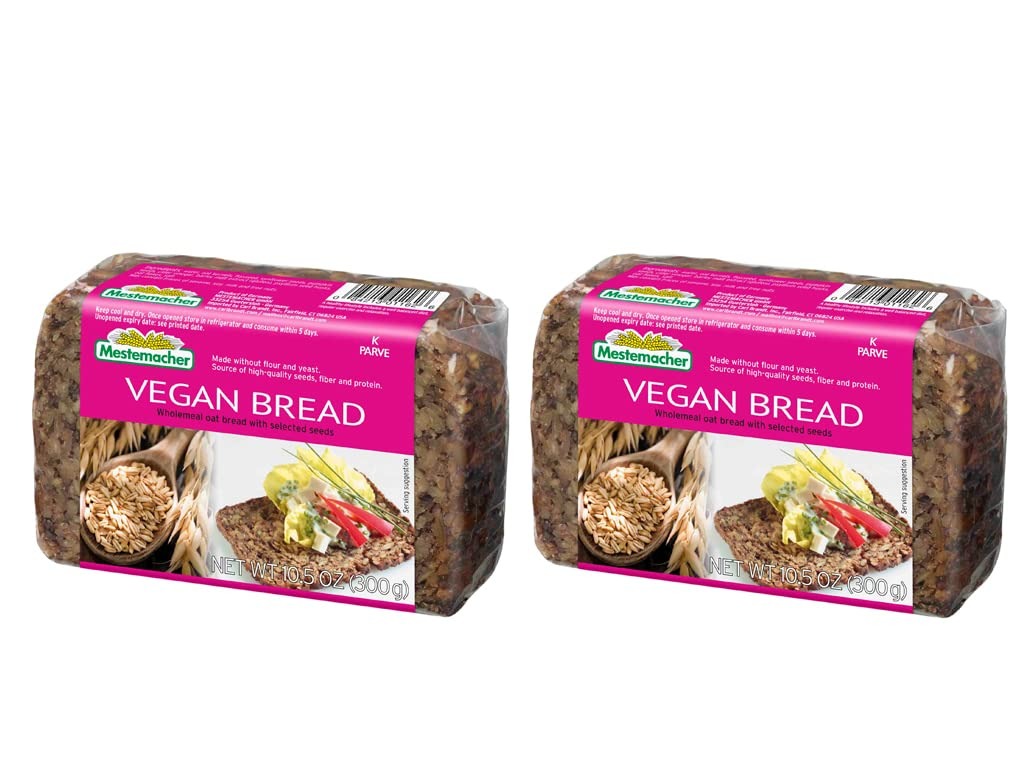
Item Name: Mestemacher Vegan Bread 10.5 ounces, pack of 2
Bullet Point 1: High in fiber
Bullet Point 2: High in protein
Bullet Point 3: All natural
Bullet Point 4: Product of Germany
Product Description: Mestemacher's Vegan bread is made with high quality oil seeds: pumpkin, sunflower and flaxseed. Made without flour and yeast. Delicious toasted.
Value: 2.0
Unit: Count

Price: 5.59